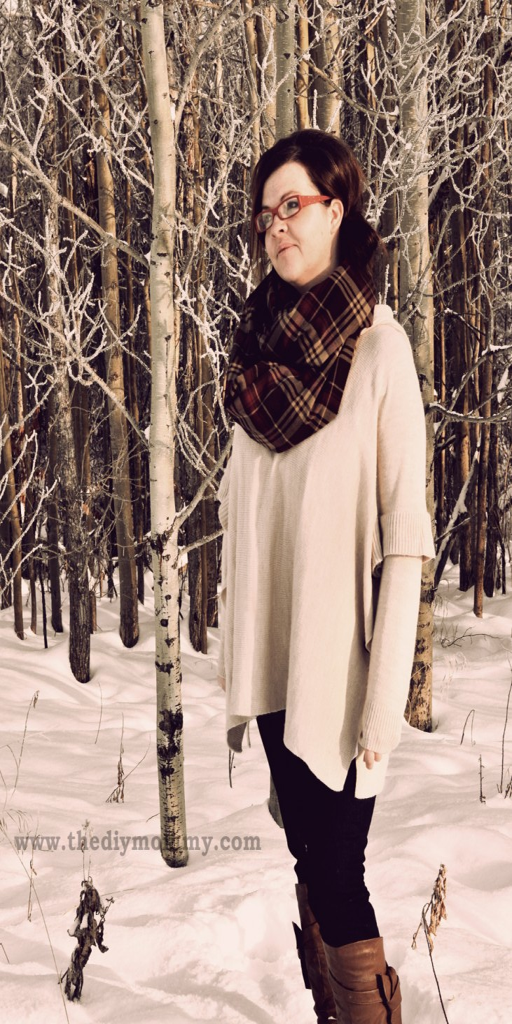
wear this winter by the mommy